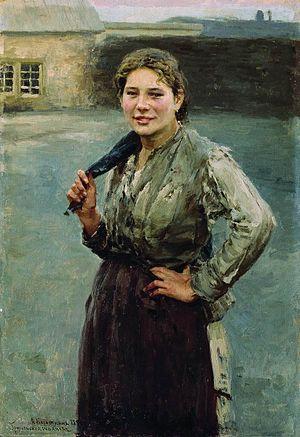
La Chakhtiorka est un tableau du peintre russe du groupe des Ambulants, Nikolaï Kassatkine, réalisé en 1894. C'est le nom de "mineur" au féminin en russe ou, en ukrainien qui est donné au tableau.
Nikolaï Alexeïevitch Kassatkine, est un peintre et un professeur russe né à Moscou le 13 décembre 1859 et décédé le 17 décembre 1930 à Moscou.